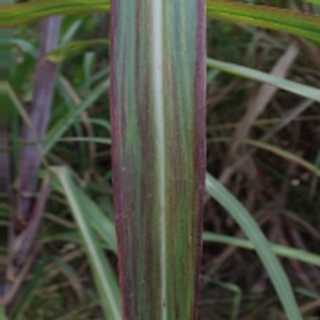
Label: sugarcane_bacterial_blight